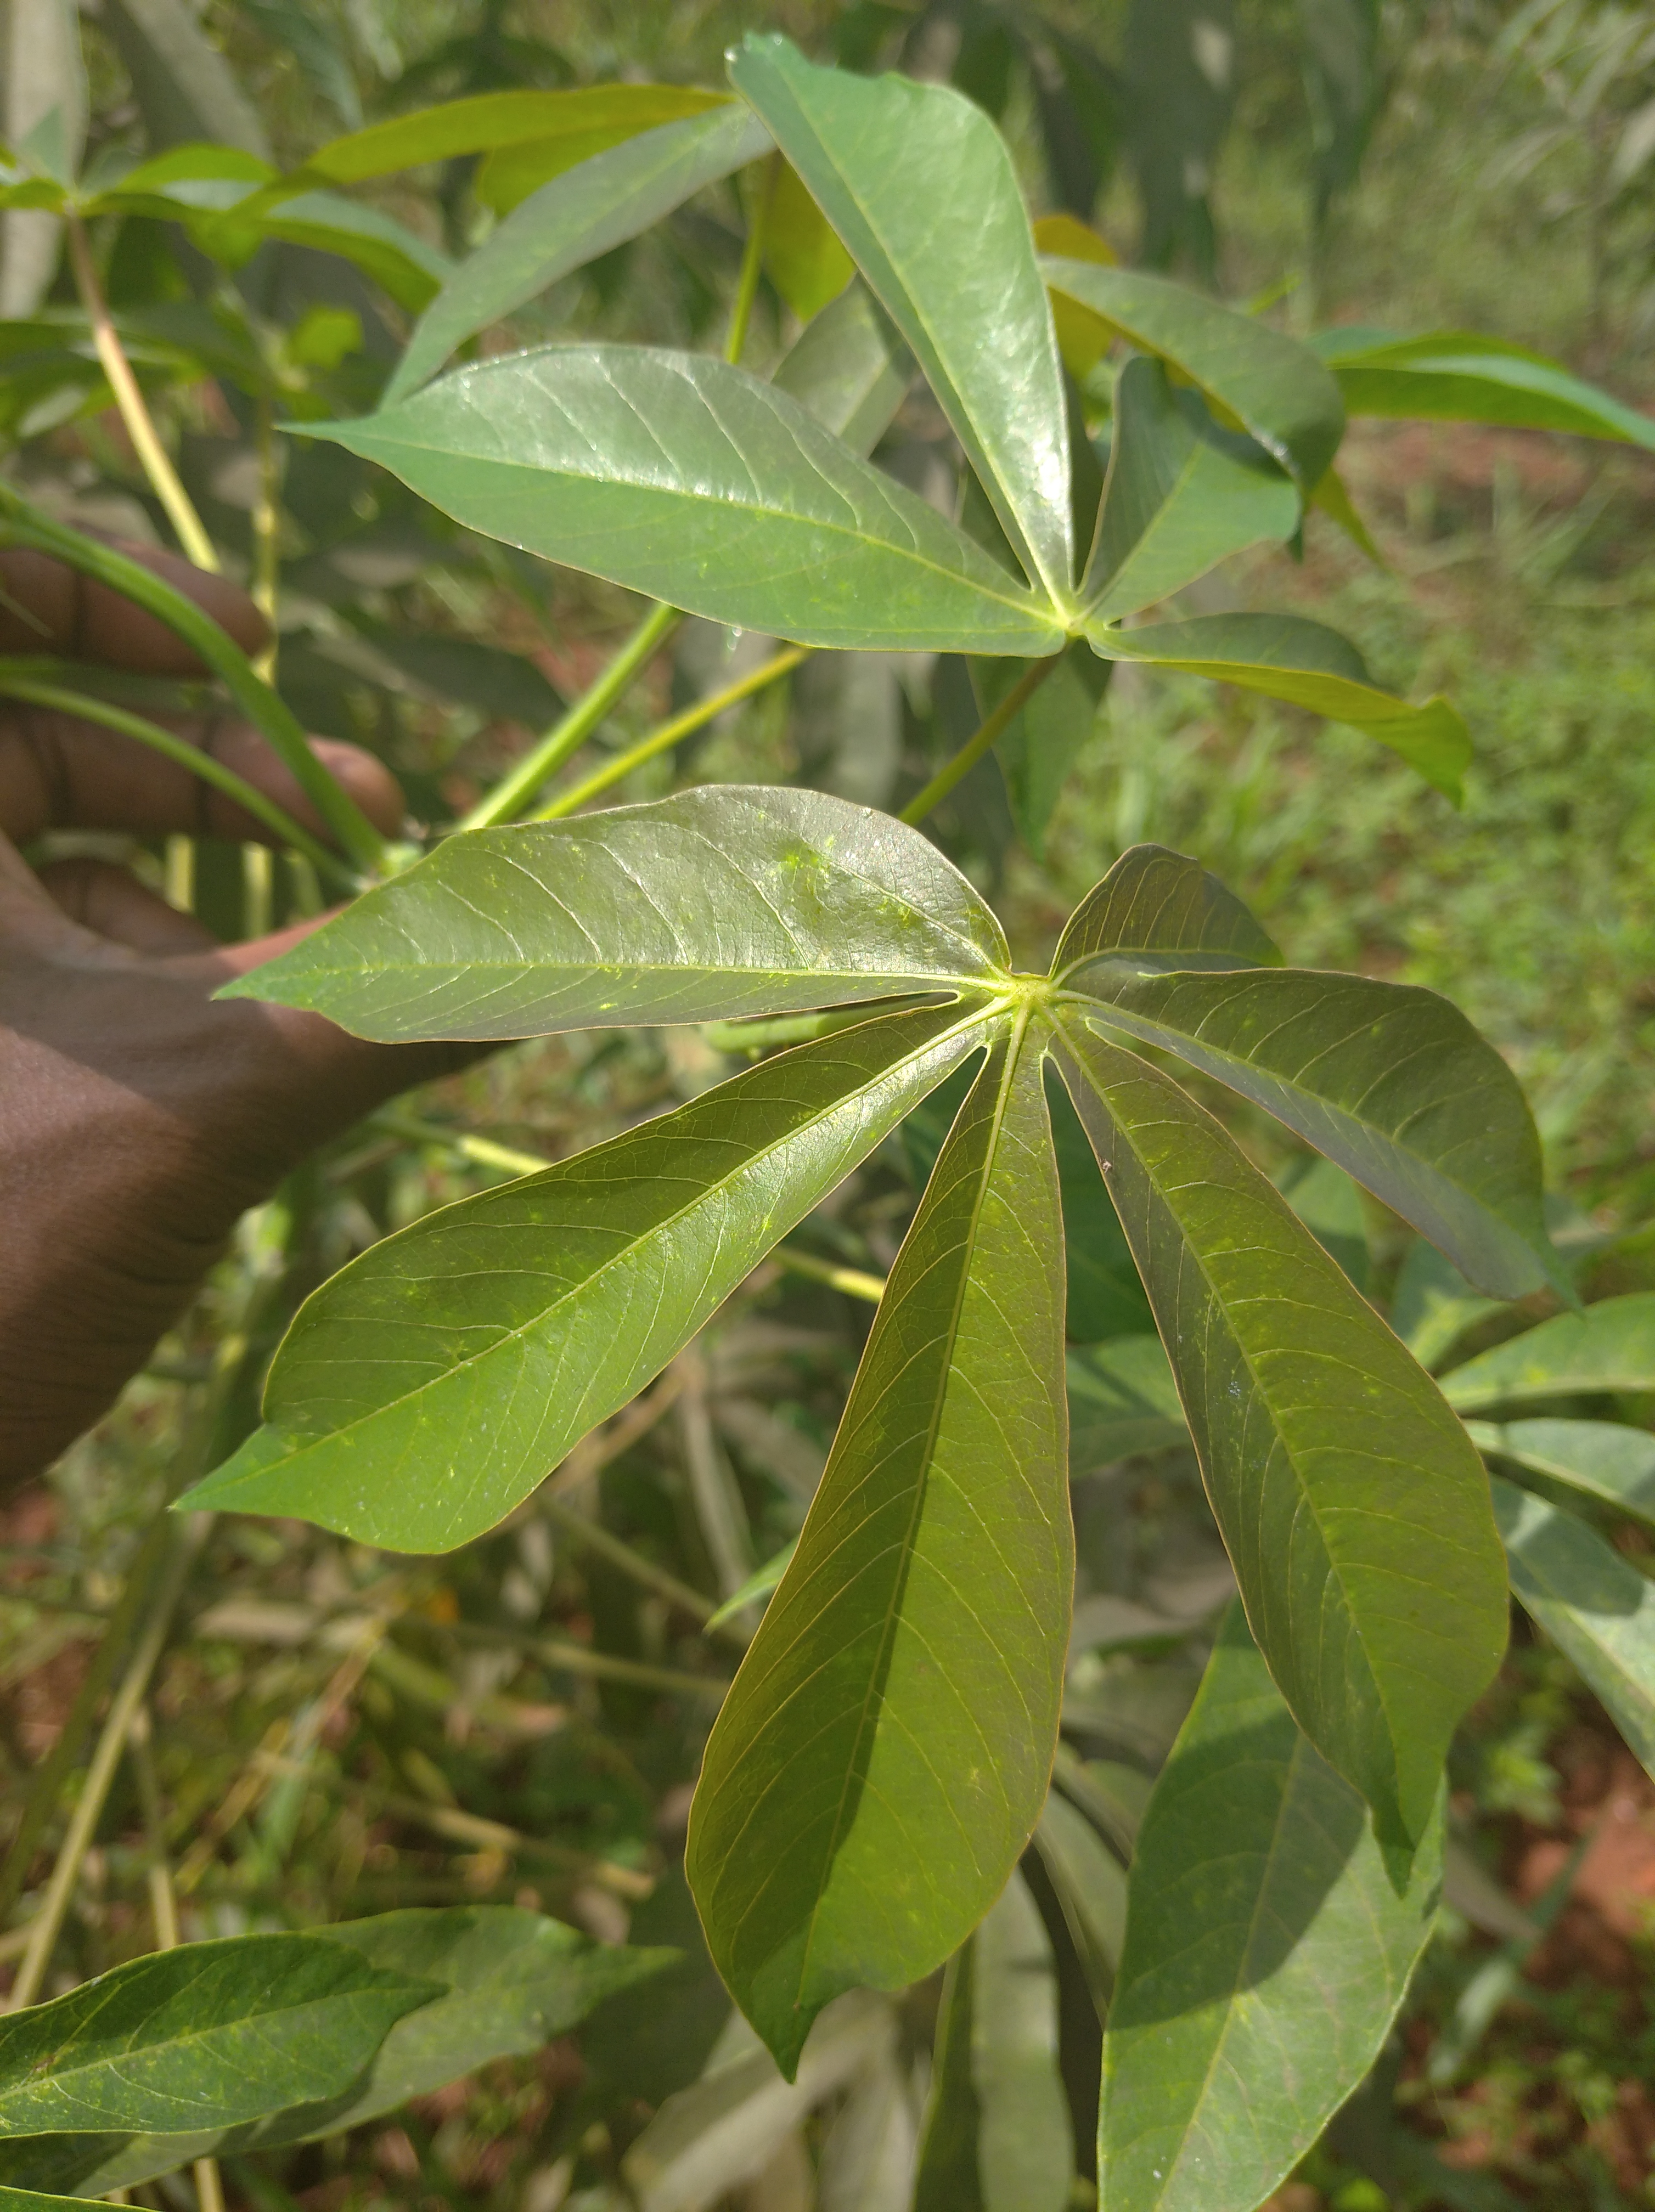
Label: healthy